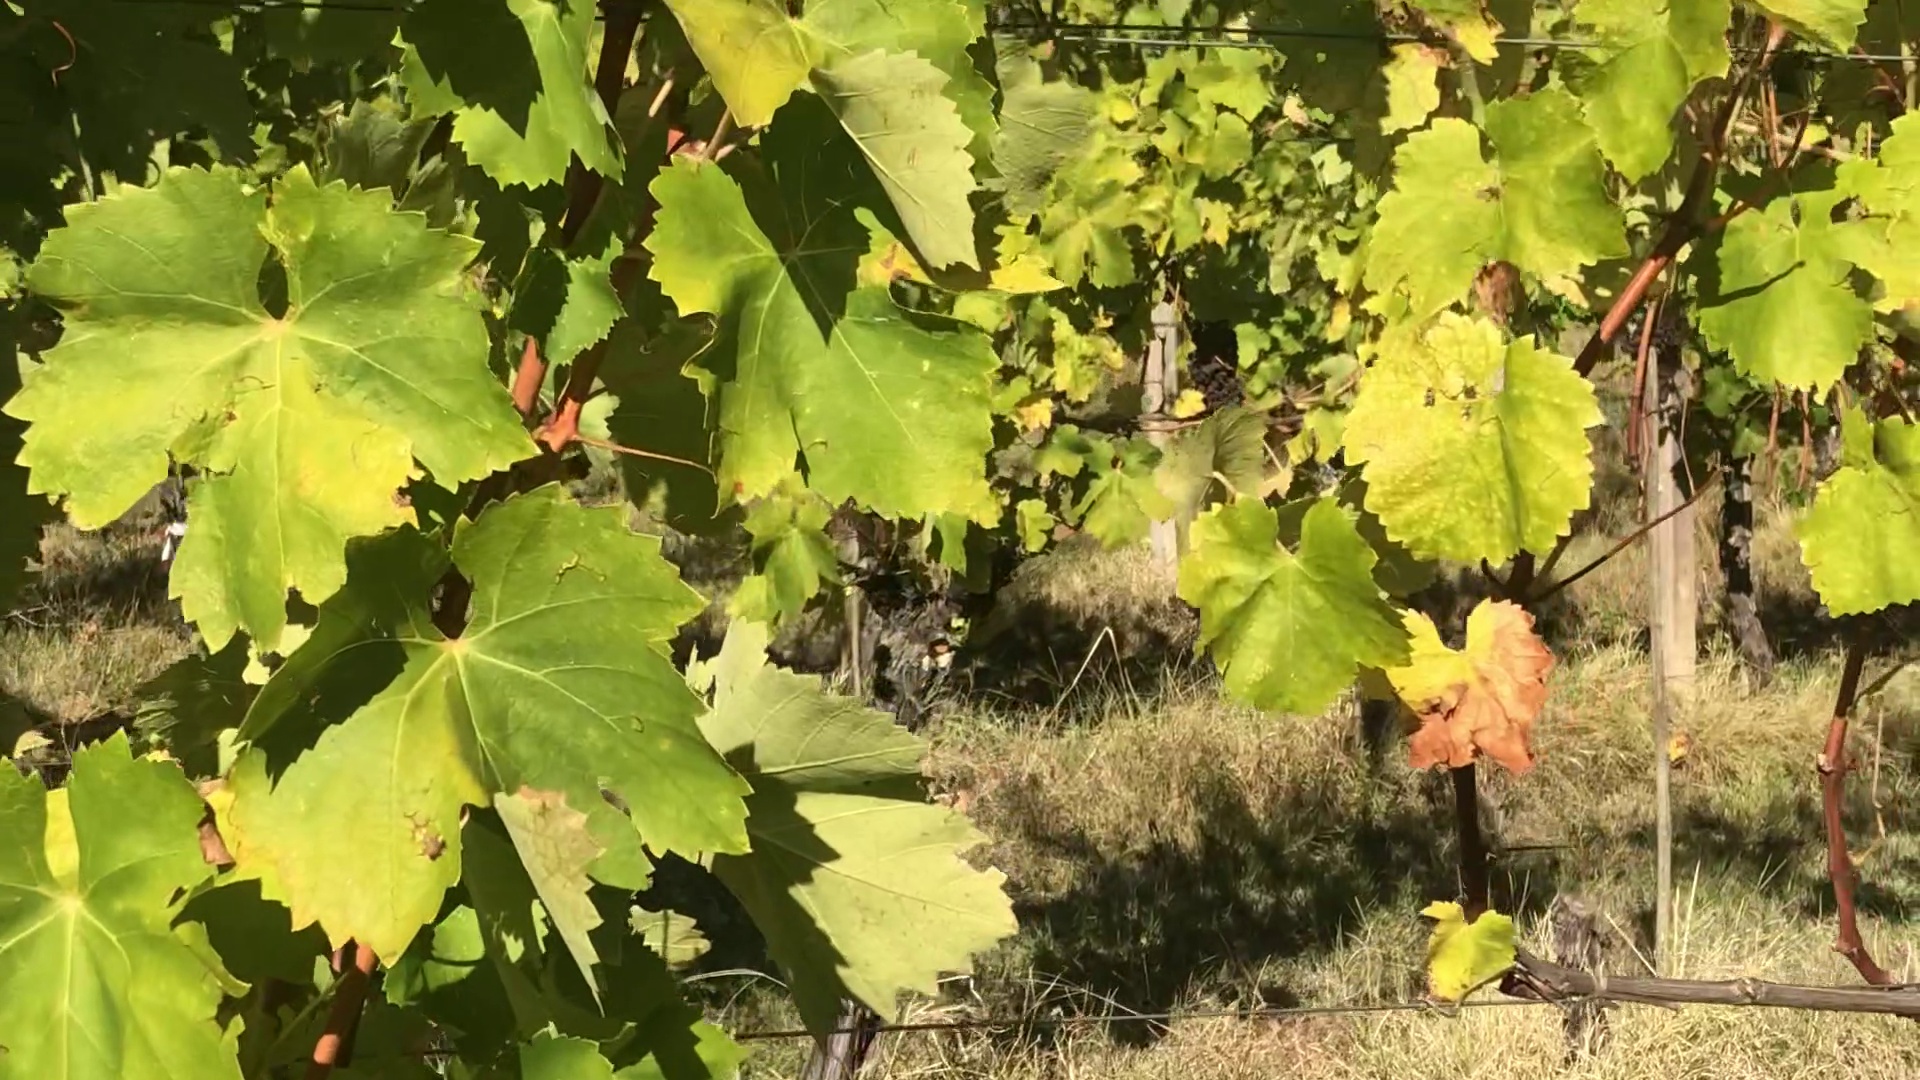
Label: healthy